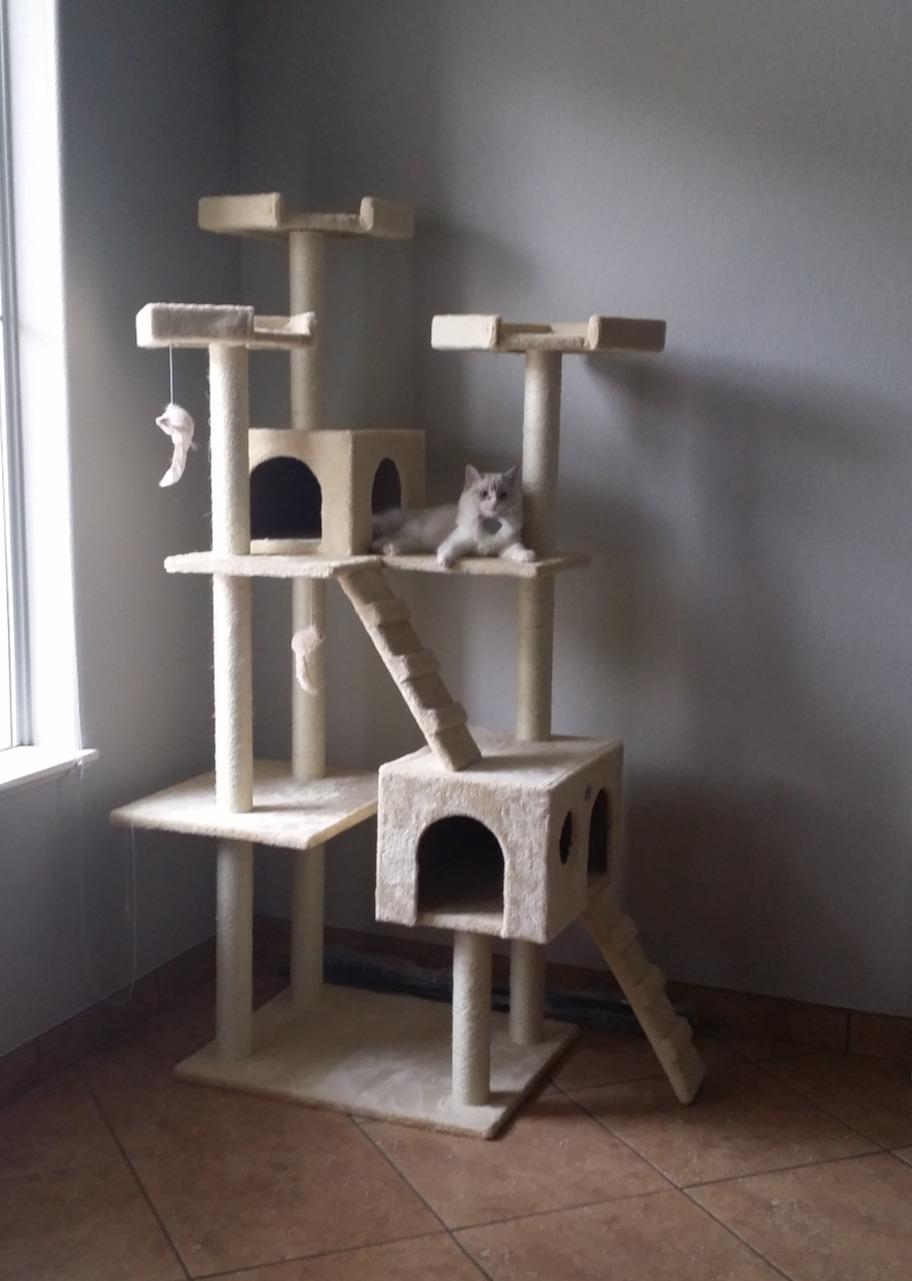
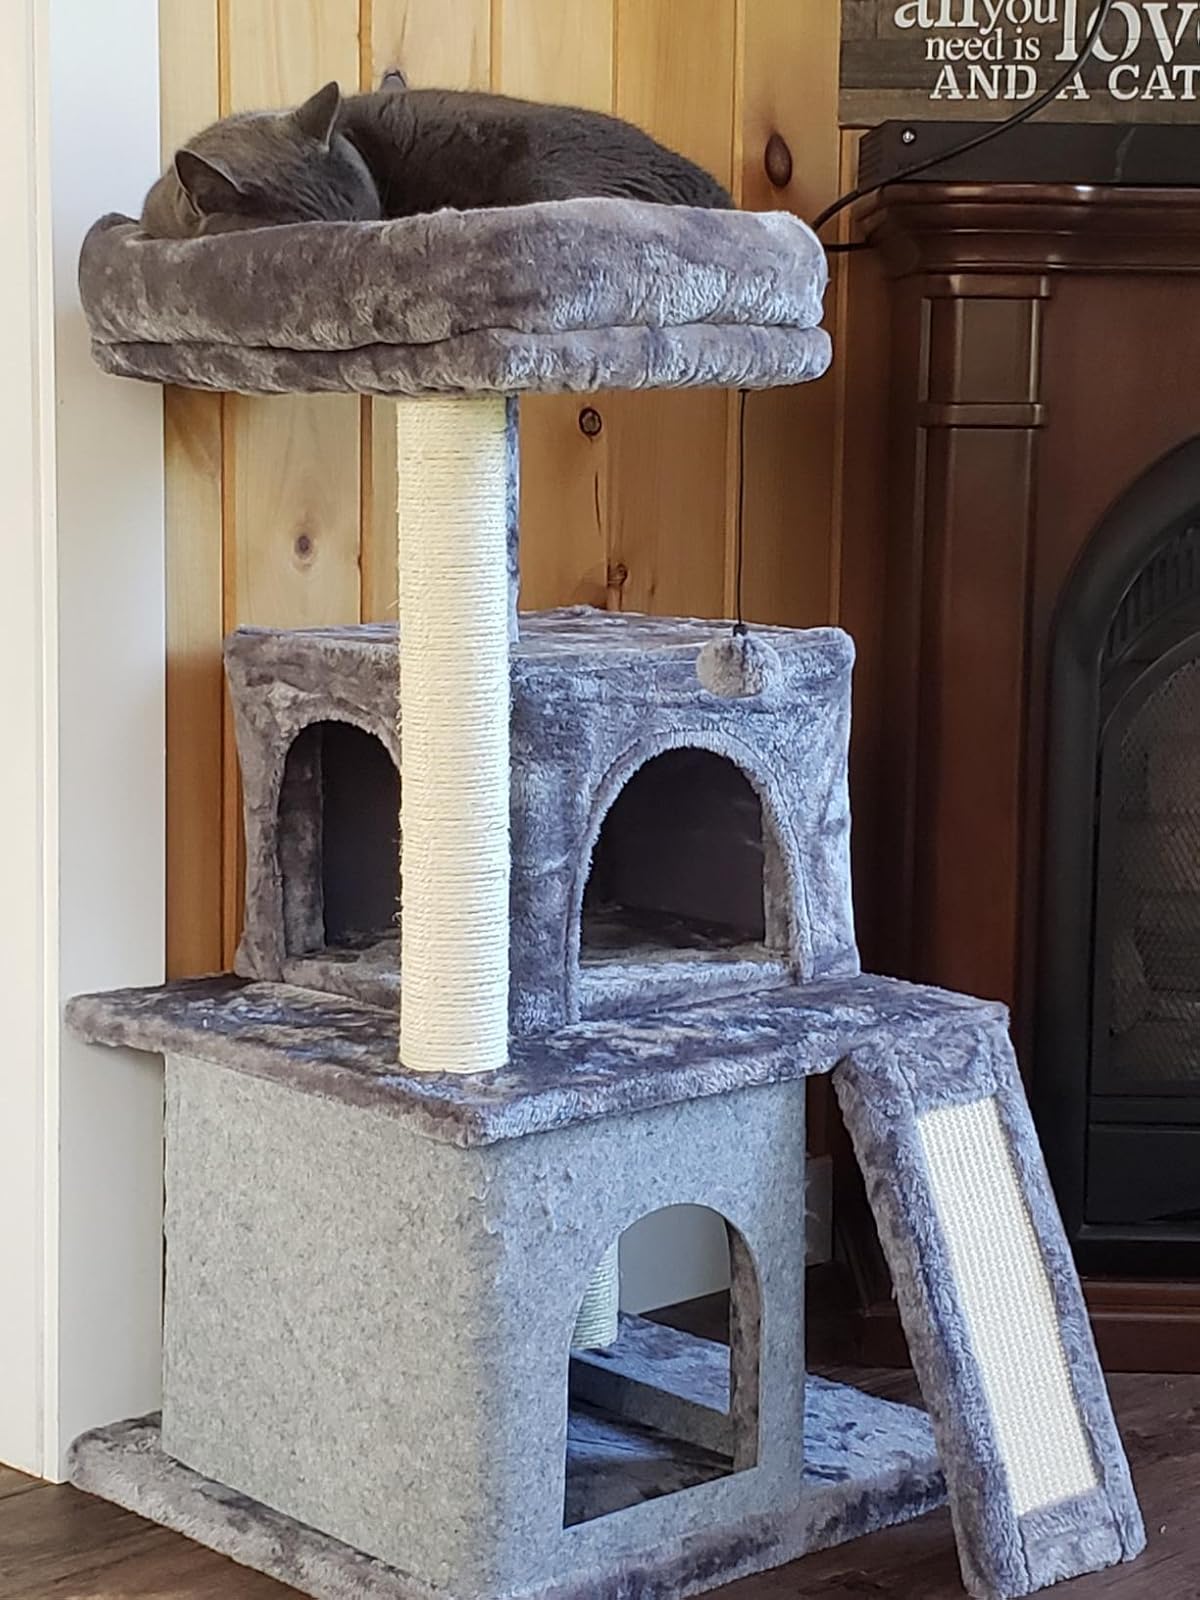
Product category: items_cat tree
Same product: no